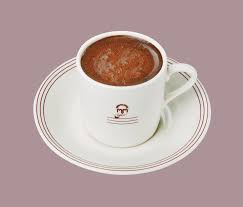
Label: turkish_coffee